Microcentrum

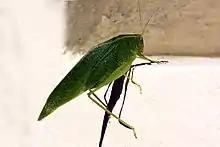
Lesser angle-wing katydid "Microcentrum retinerve", Jamaica

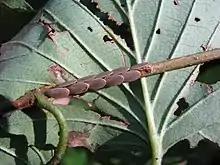
Eggs of "Microcentrum".

Microcentrum is a genus of phaneropterid katydids, sometimes known as "angle-wing katydids" and found in the Americas.